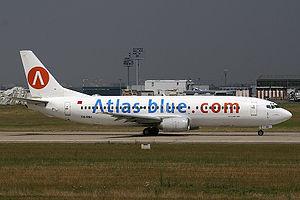
Atlas Blue était une compagnie aérienne à bas prix marocaine filiale à 100 % du Groupe Royal Air Maroc. Elle est basée à l'Aéroport international Marrakech - Menara. La marque Atlas Blue a disparu le 1ᵉʳ novembre 2009 et est devenue prestataire de services au sein de la RAM qui lui a donné des heures de vol à des prix compétitifs.
Le Maroc a l'un des réseaux les plus denses en Afrique en termes de voies terrestres, ferroviaires et aériennes.